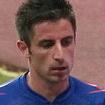
Age: 23